John Bosman

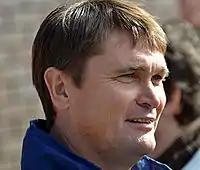
Bosman in 2011

Johannes "John" Jacobus Bosman (born 1 February 1965) is a Dutch former professional footballer who played as a forward.